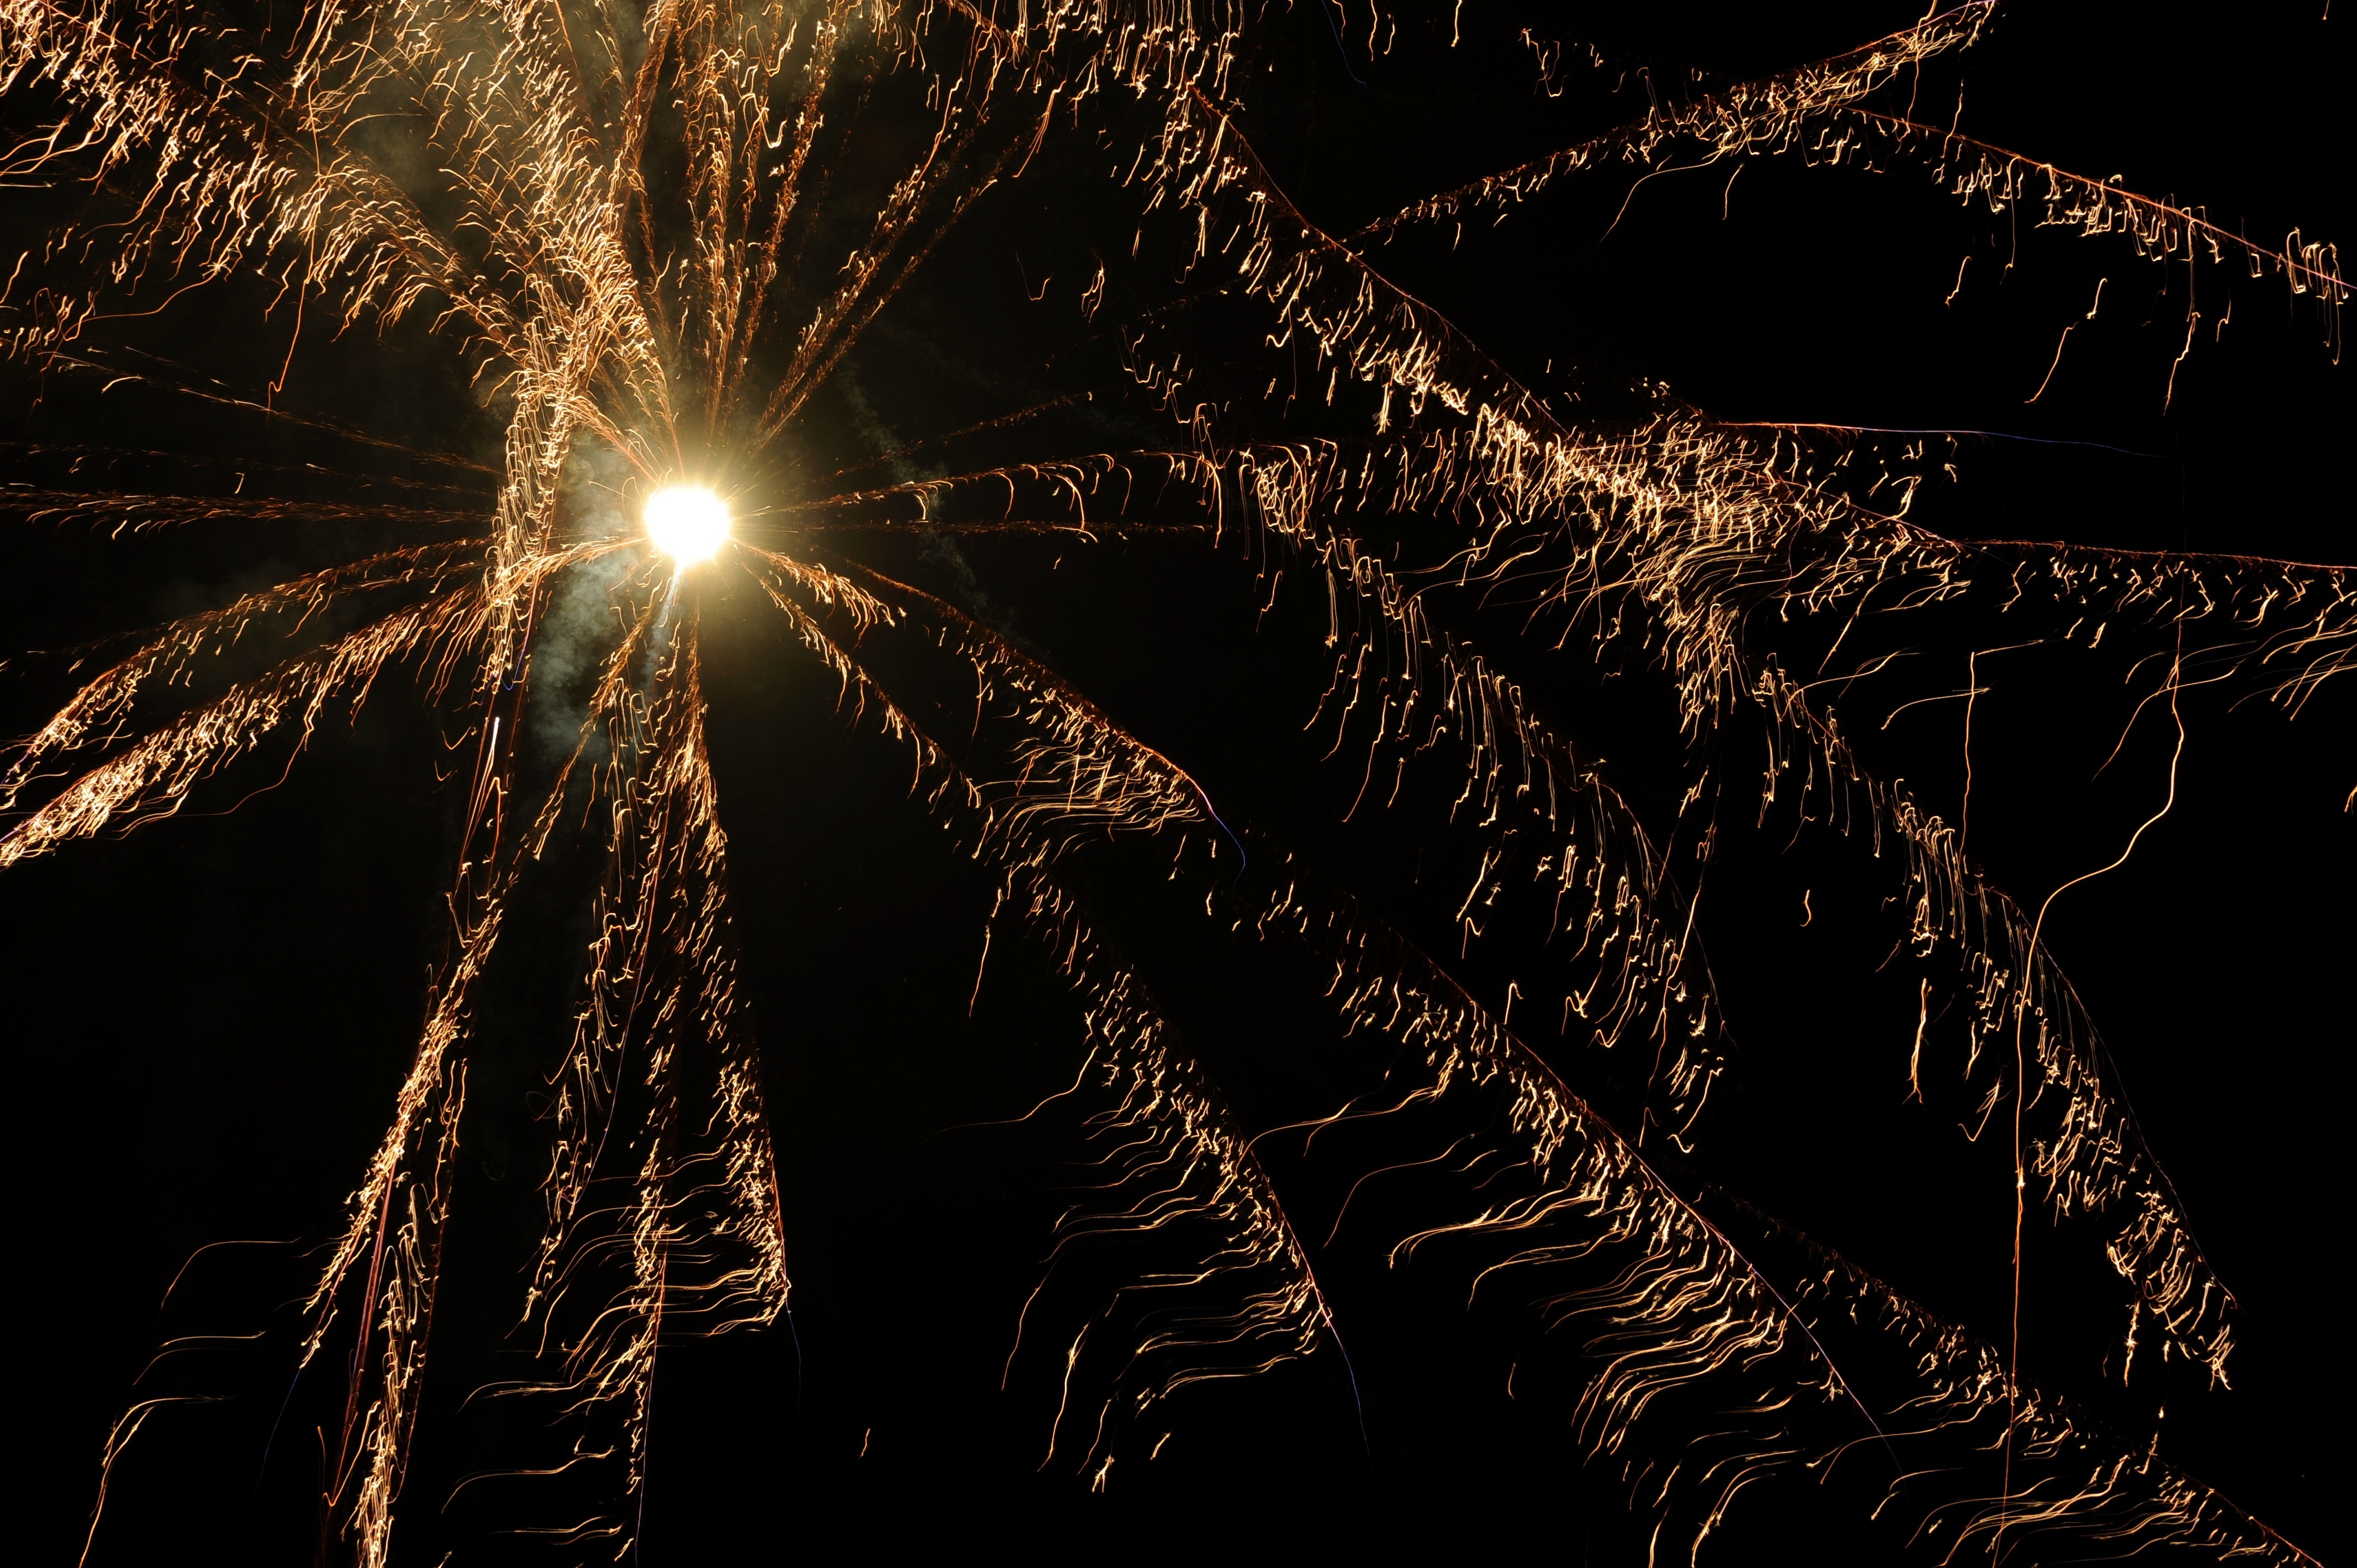
light, night, dark, recreation, sparkler, heaven, darkness, new year, fireworks, event, midnight, the feast of the, fire show, outdoor recreation, pyrotechniku